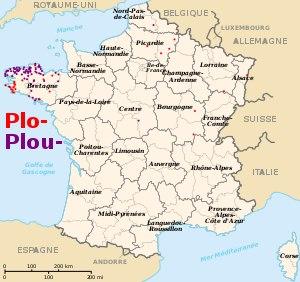
Plou- est un appellatif toponymique préfixé d'origine bretonne qui a pour sens « communauté » puis, par extension, « paroisse ».
Plou peut faire référence à :